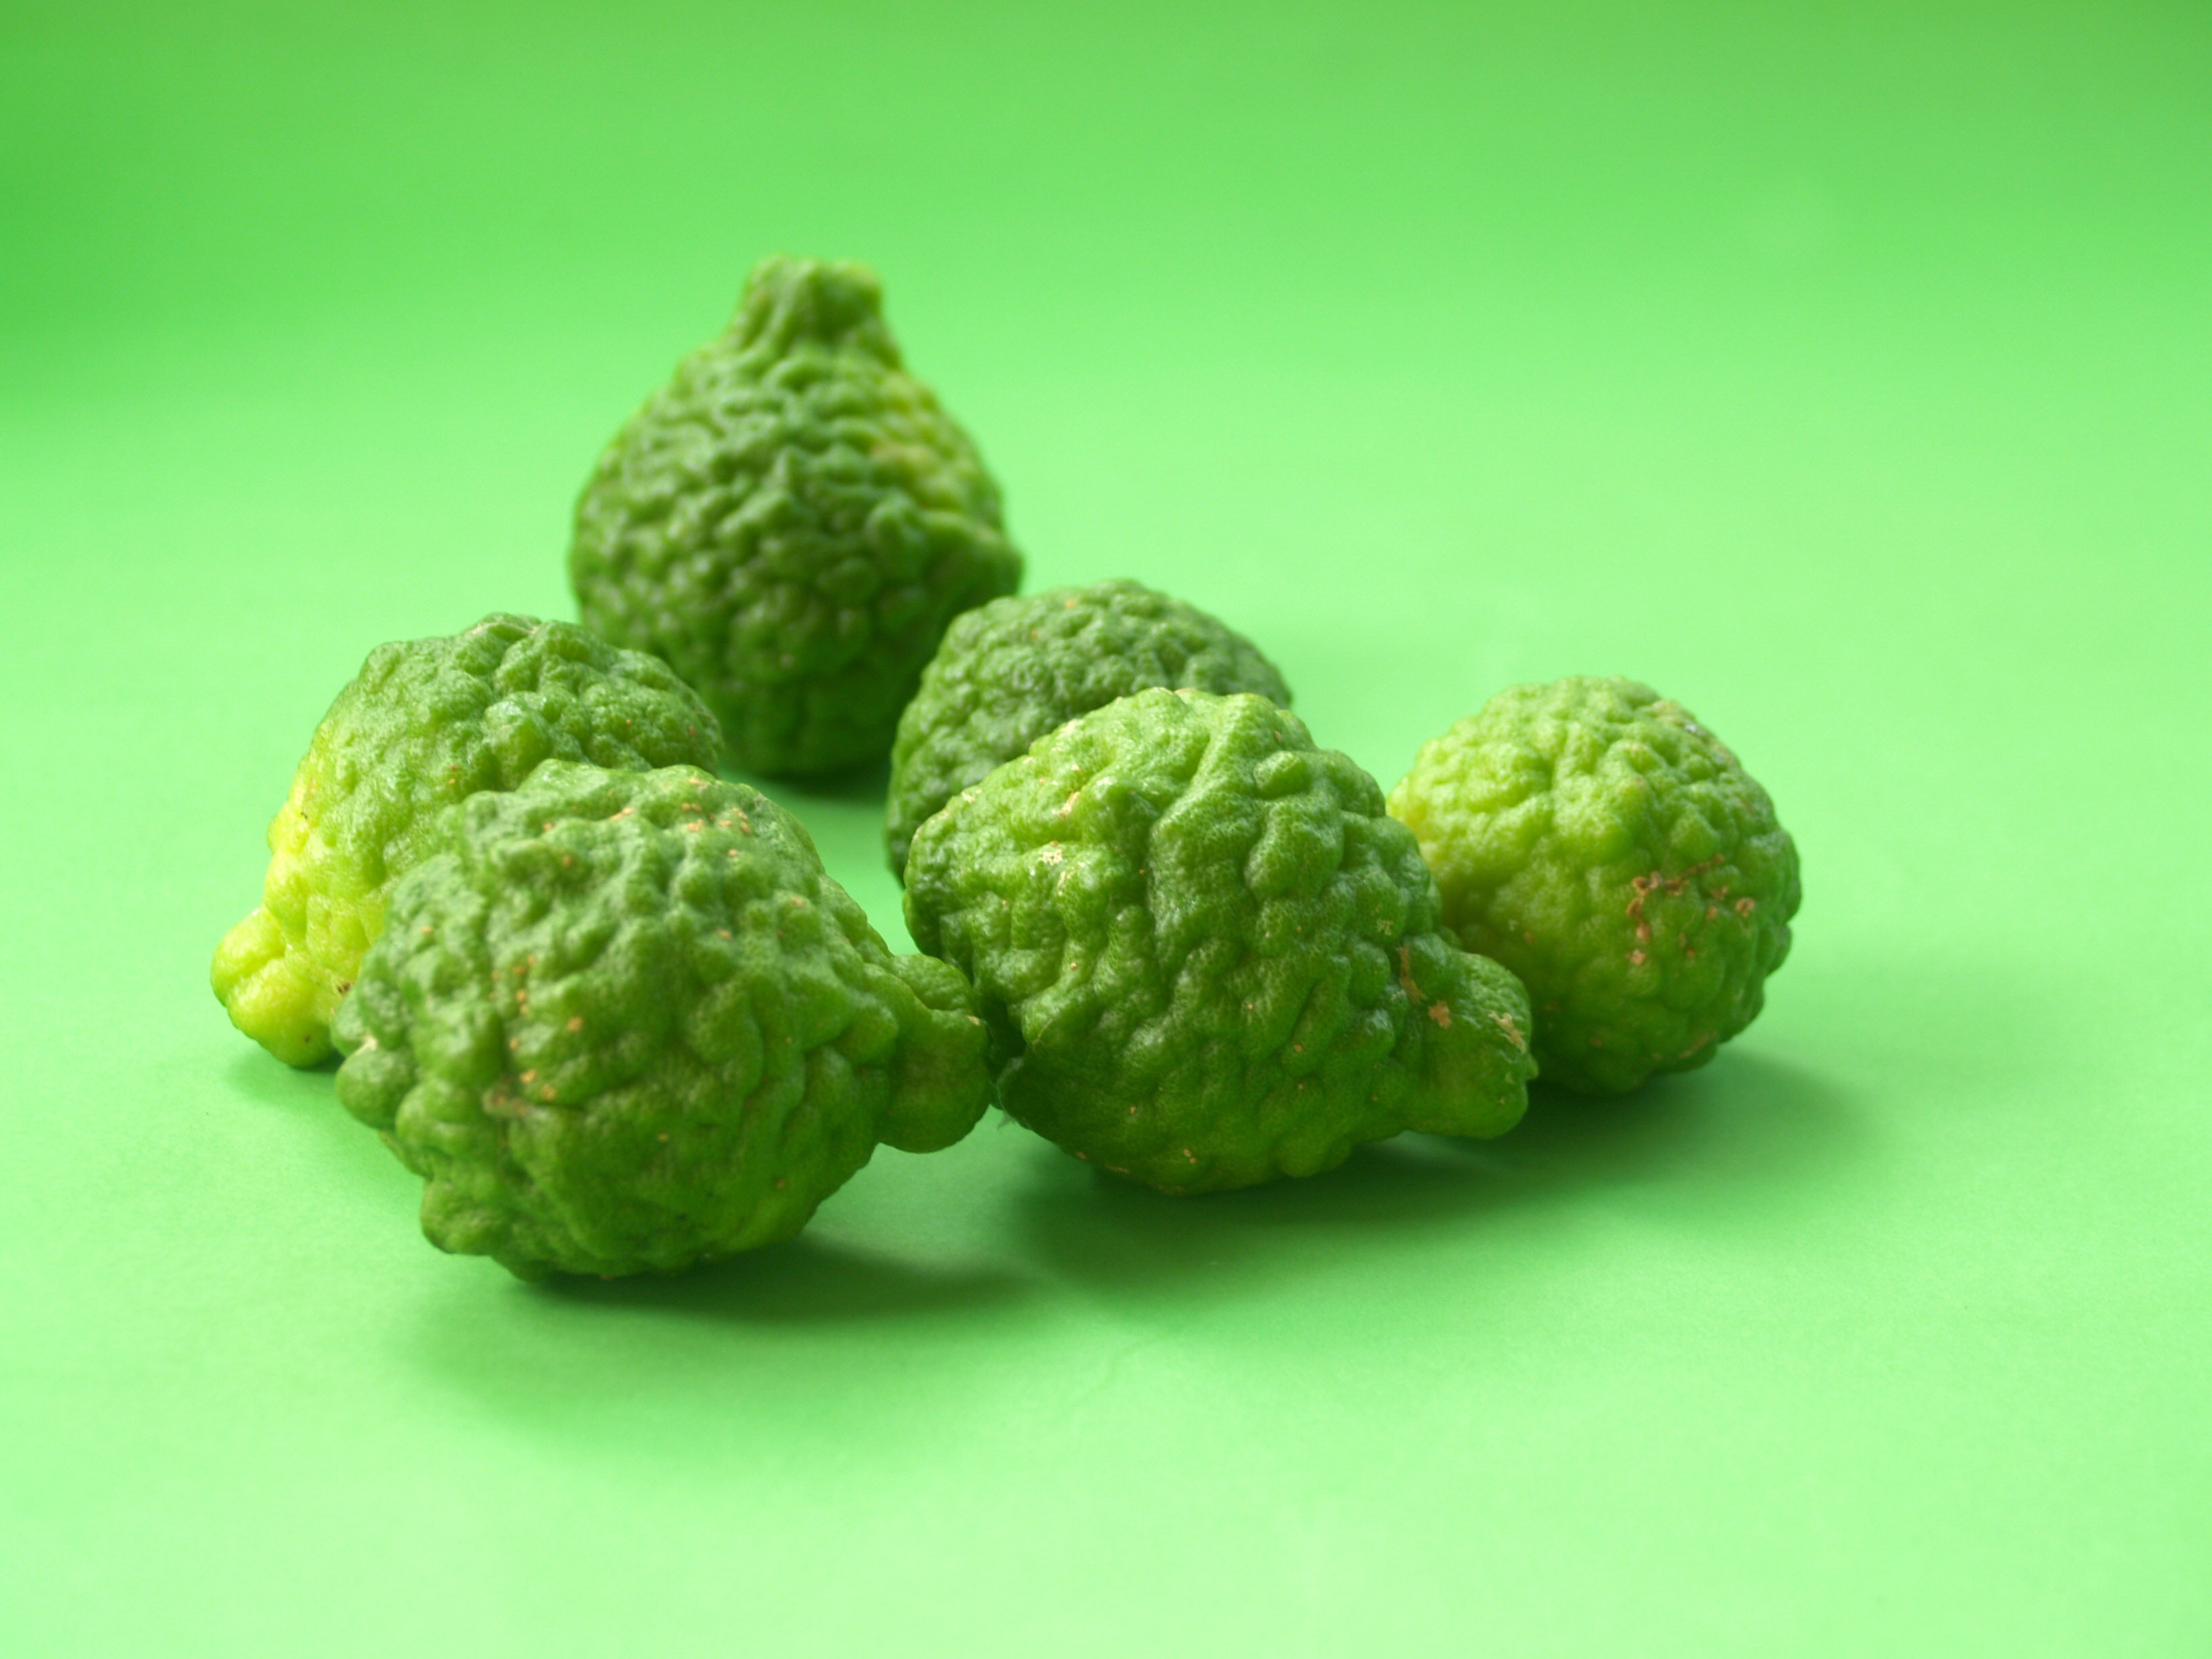
plant, hair, fruit, leaf, flower, isolated, food, green, cooking, ingredient, herb, produce, vegetable, tropical, natural, fresh, asia, ancient, rough, cuisine, lemon, thailand, lime, raw, thai, organic, citrus, macro photography, herbal, bergamot, flowering plant, kaffir, sugar apple, land plant